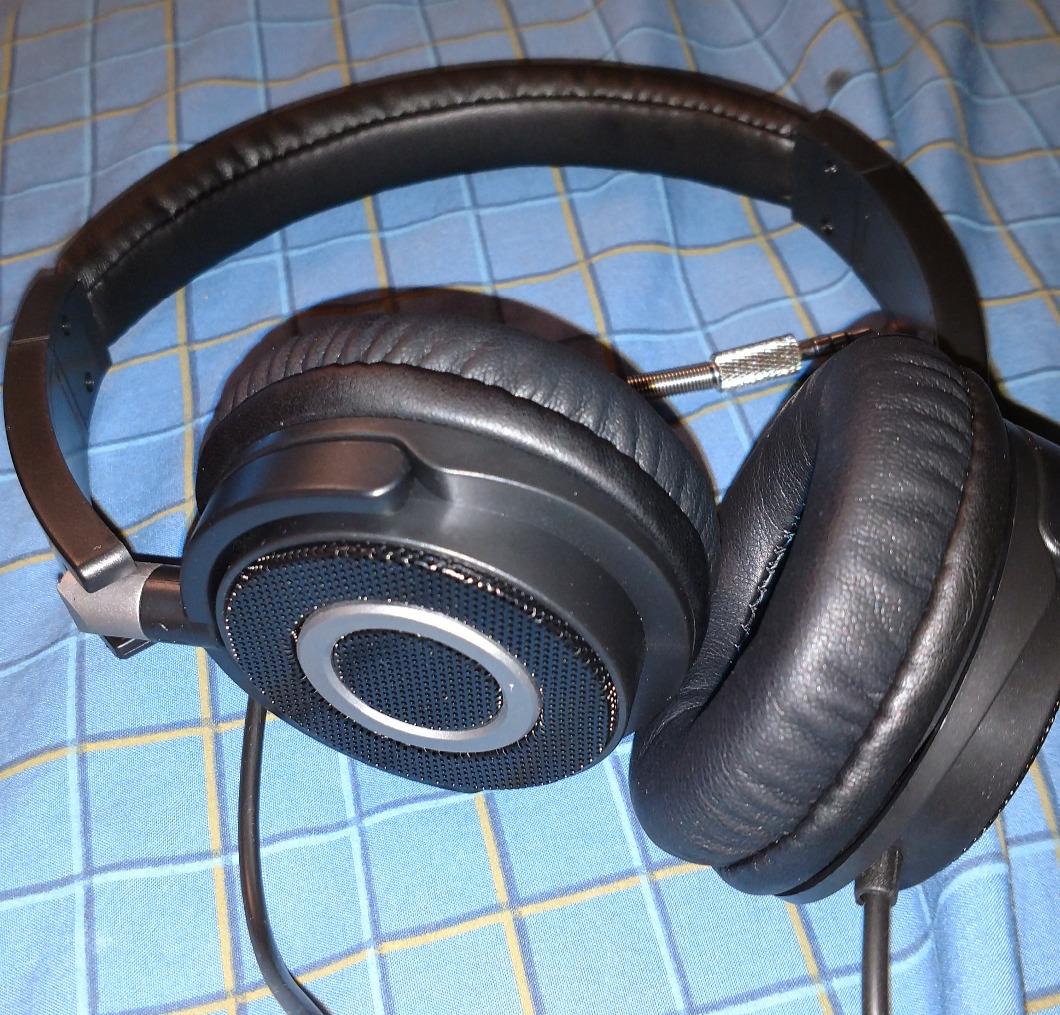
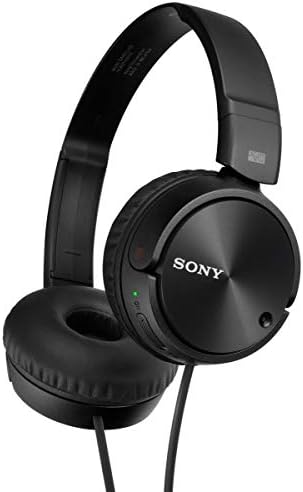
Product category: headphones
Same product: no